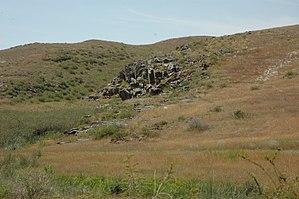
Pétroglyphes du paysage archéologique de Tamgaly Español: Petroglifos del paisaje arqueológico de Tamgaly 日本語: タムガリの考古的景観にある岩絵群 中文: 泰姆格里考古景观岩刻